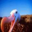
Label: bird